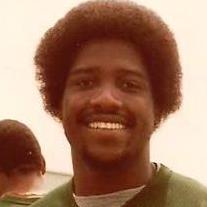
Age: 27